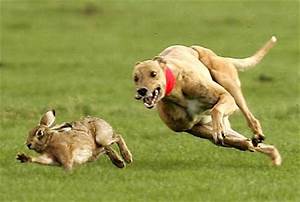
Label: cane